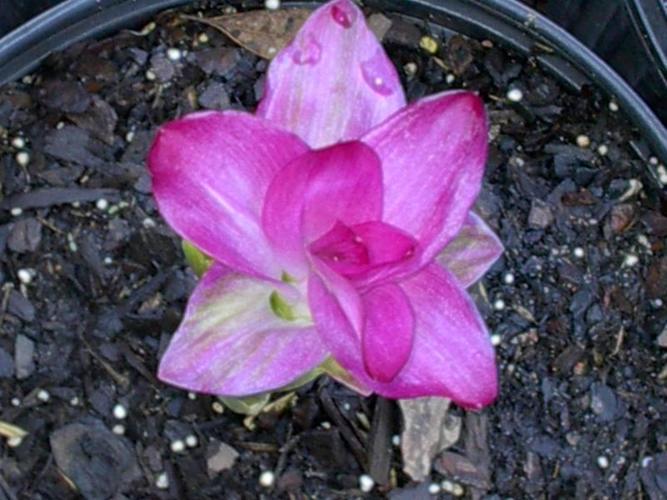
Label: siam tulip